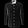
Label: Shirt